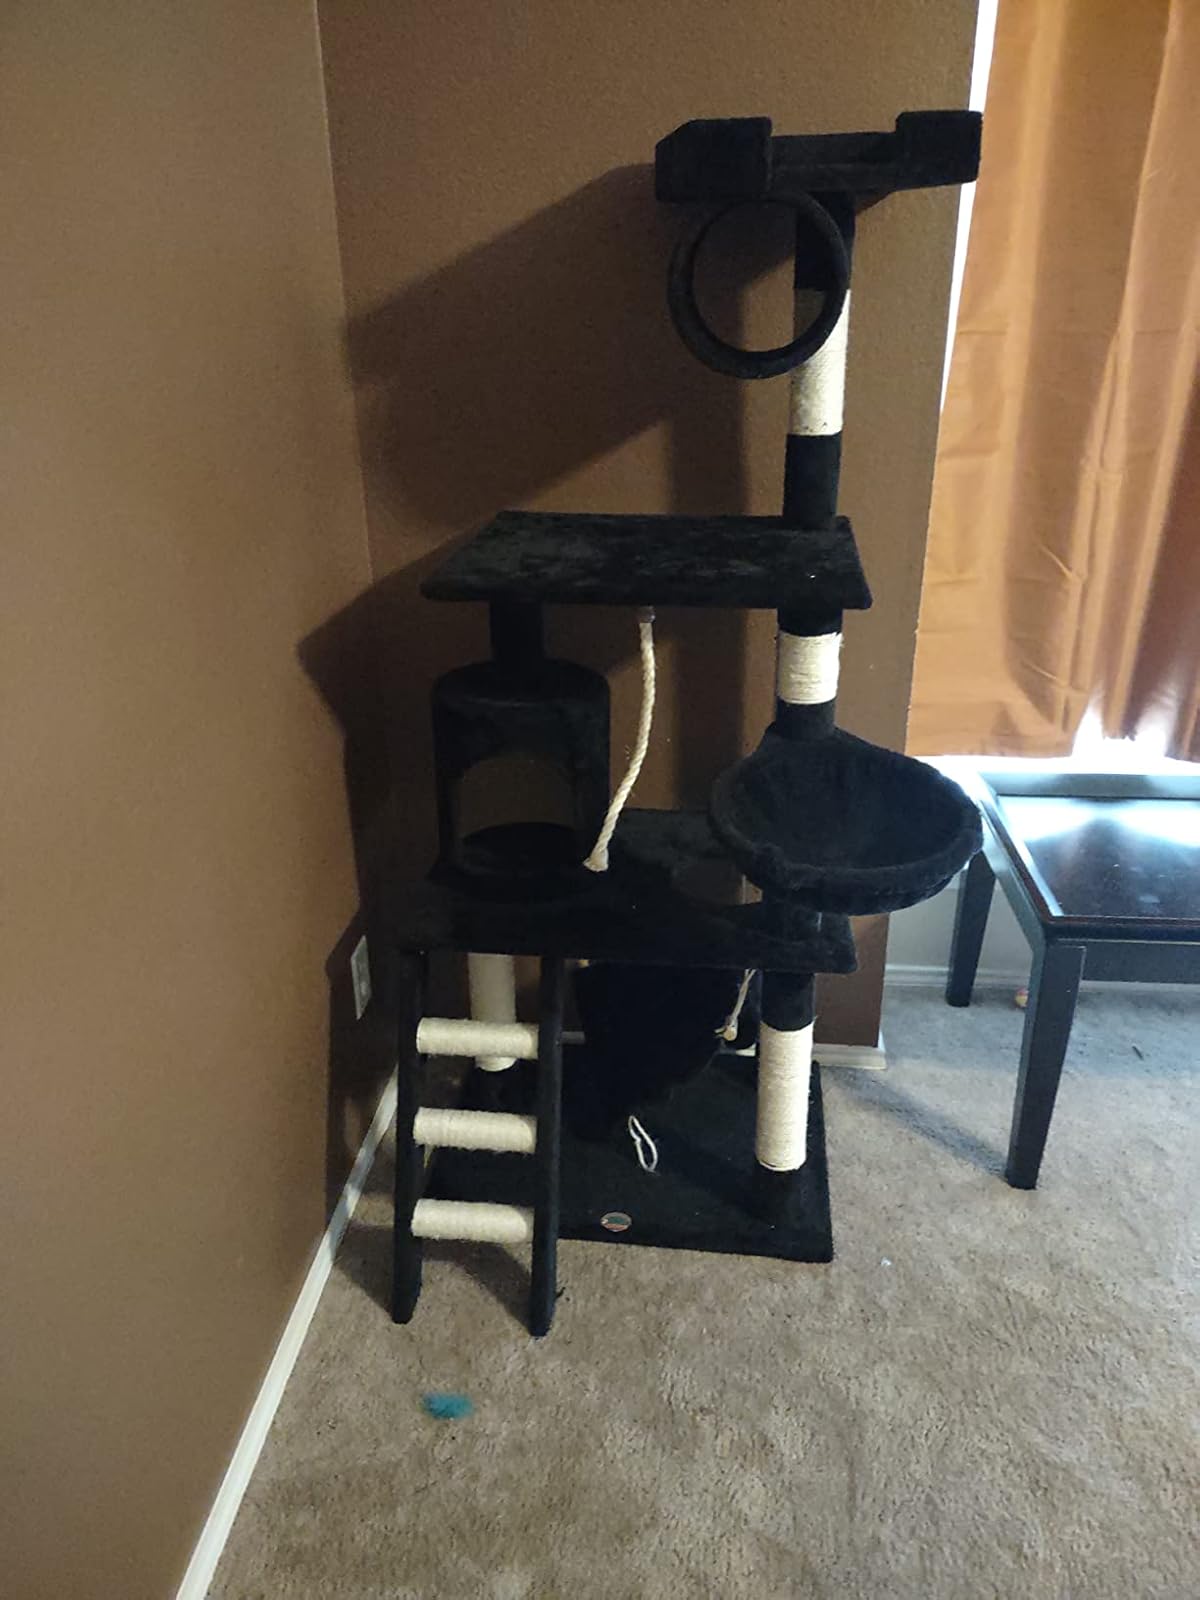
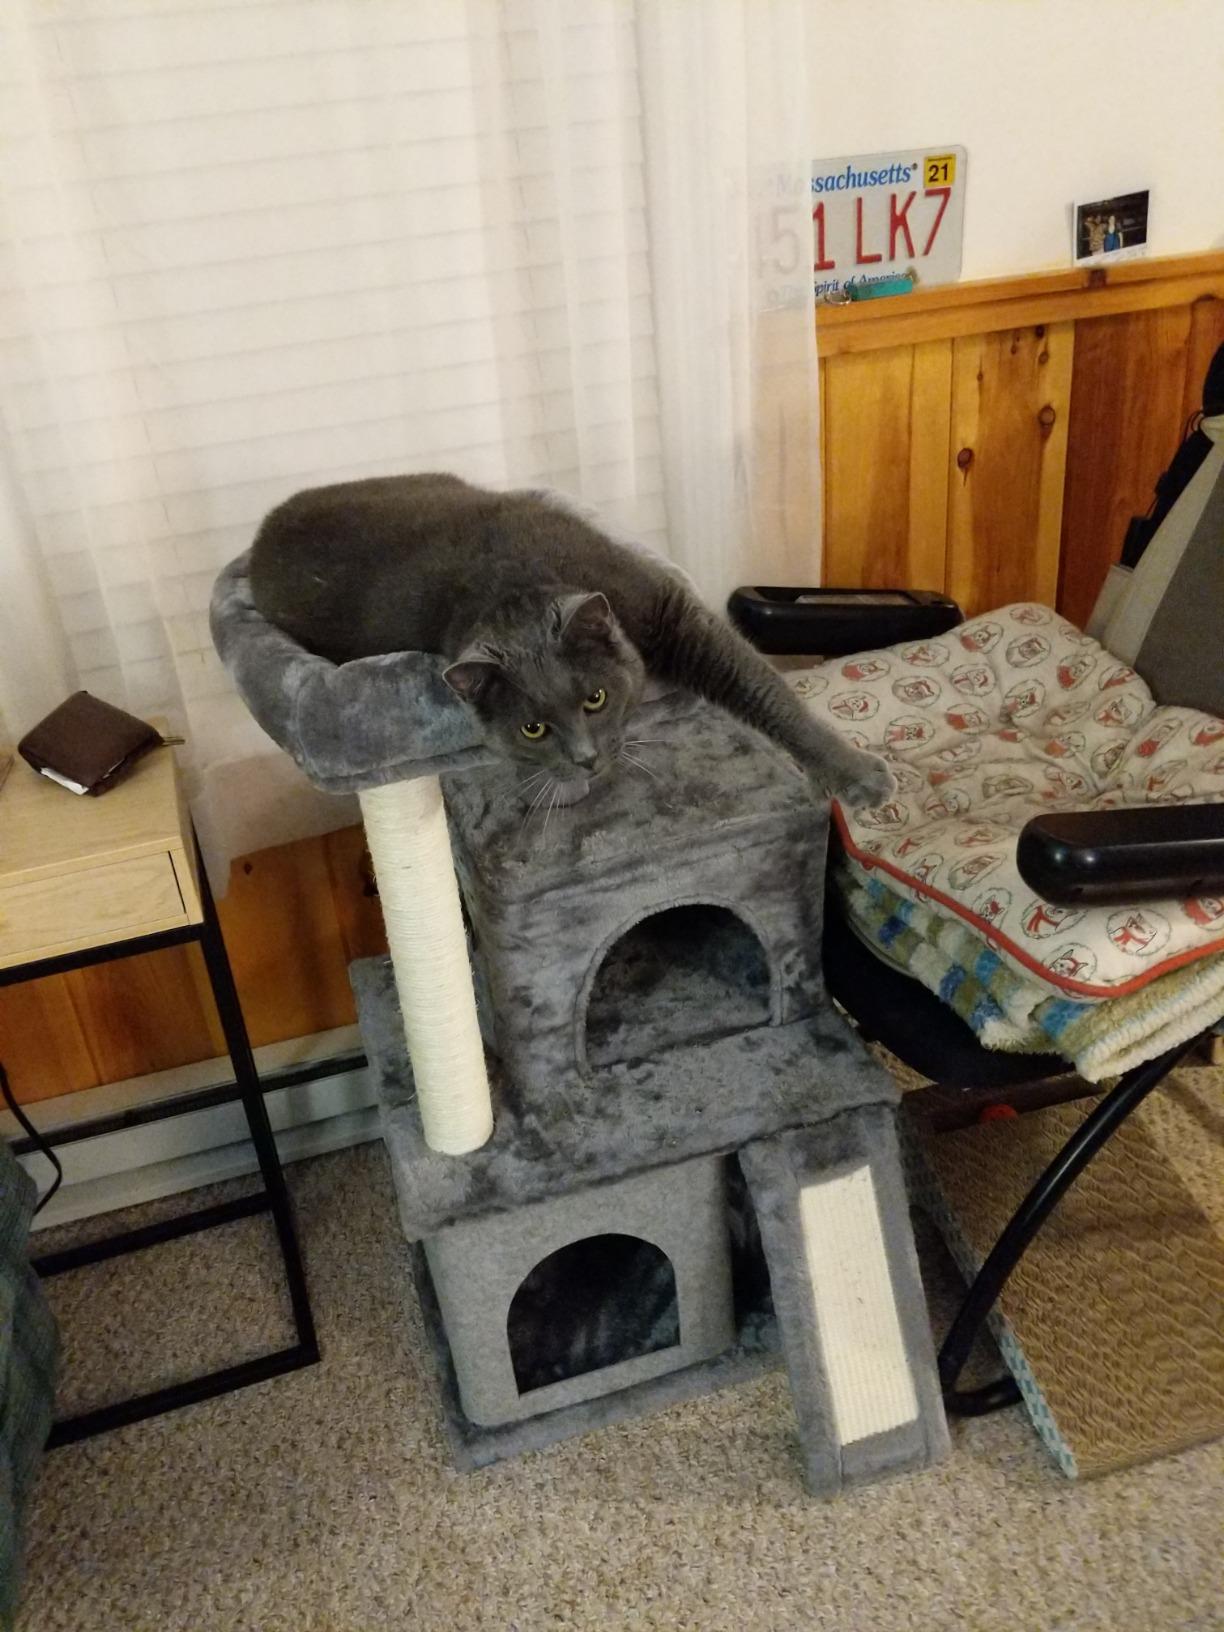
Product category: items_cat tree
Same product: no